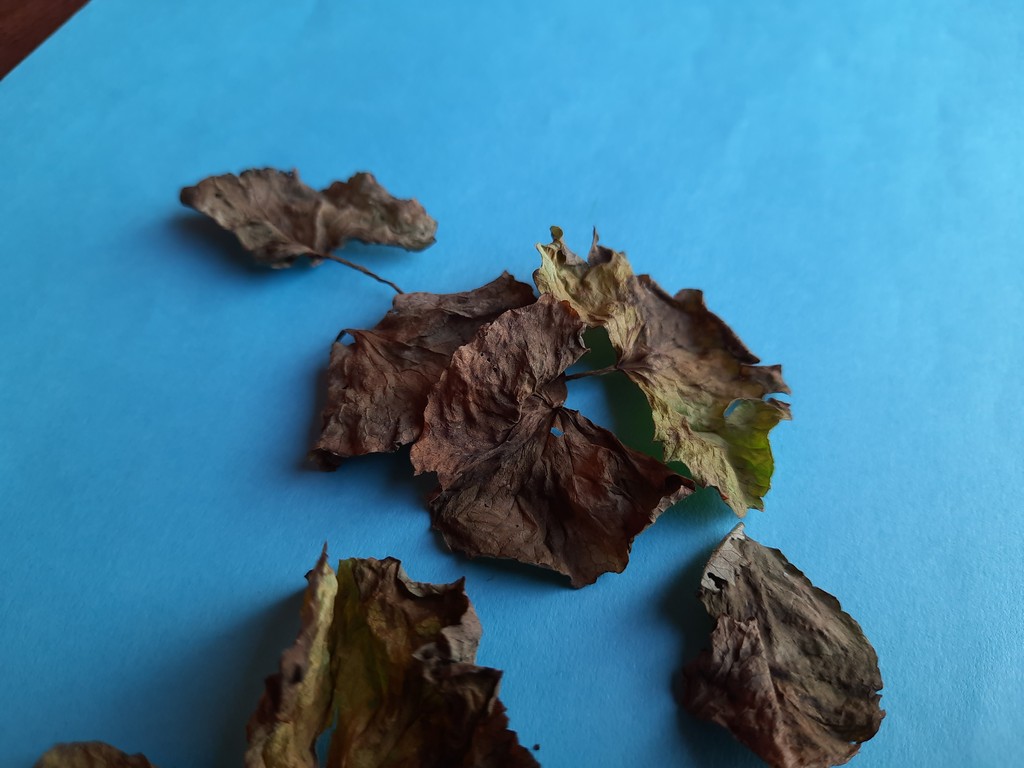
Label: Dried